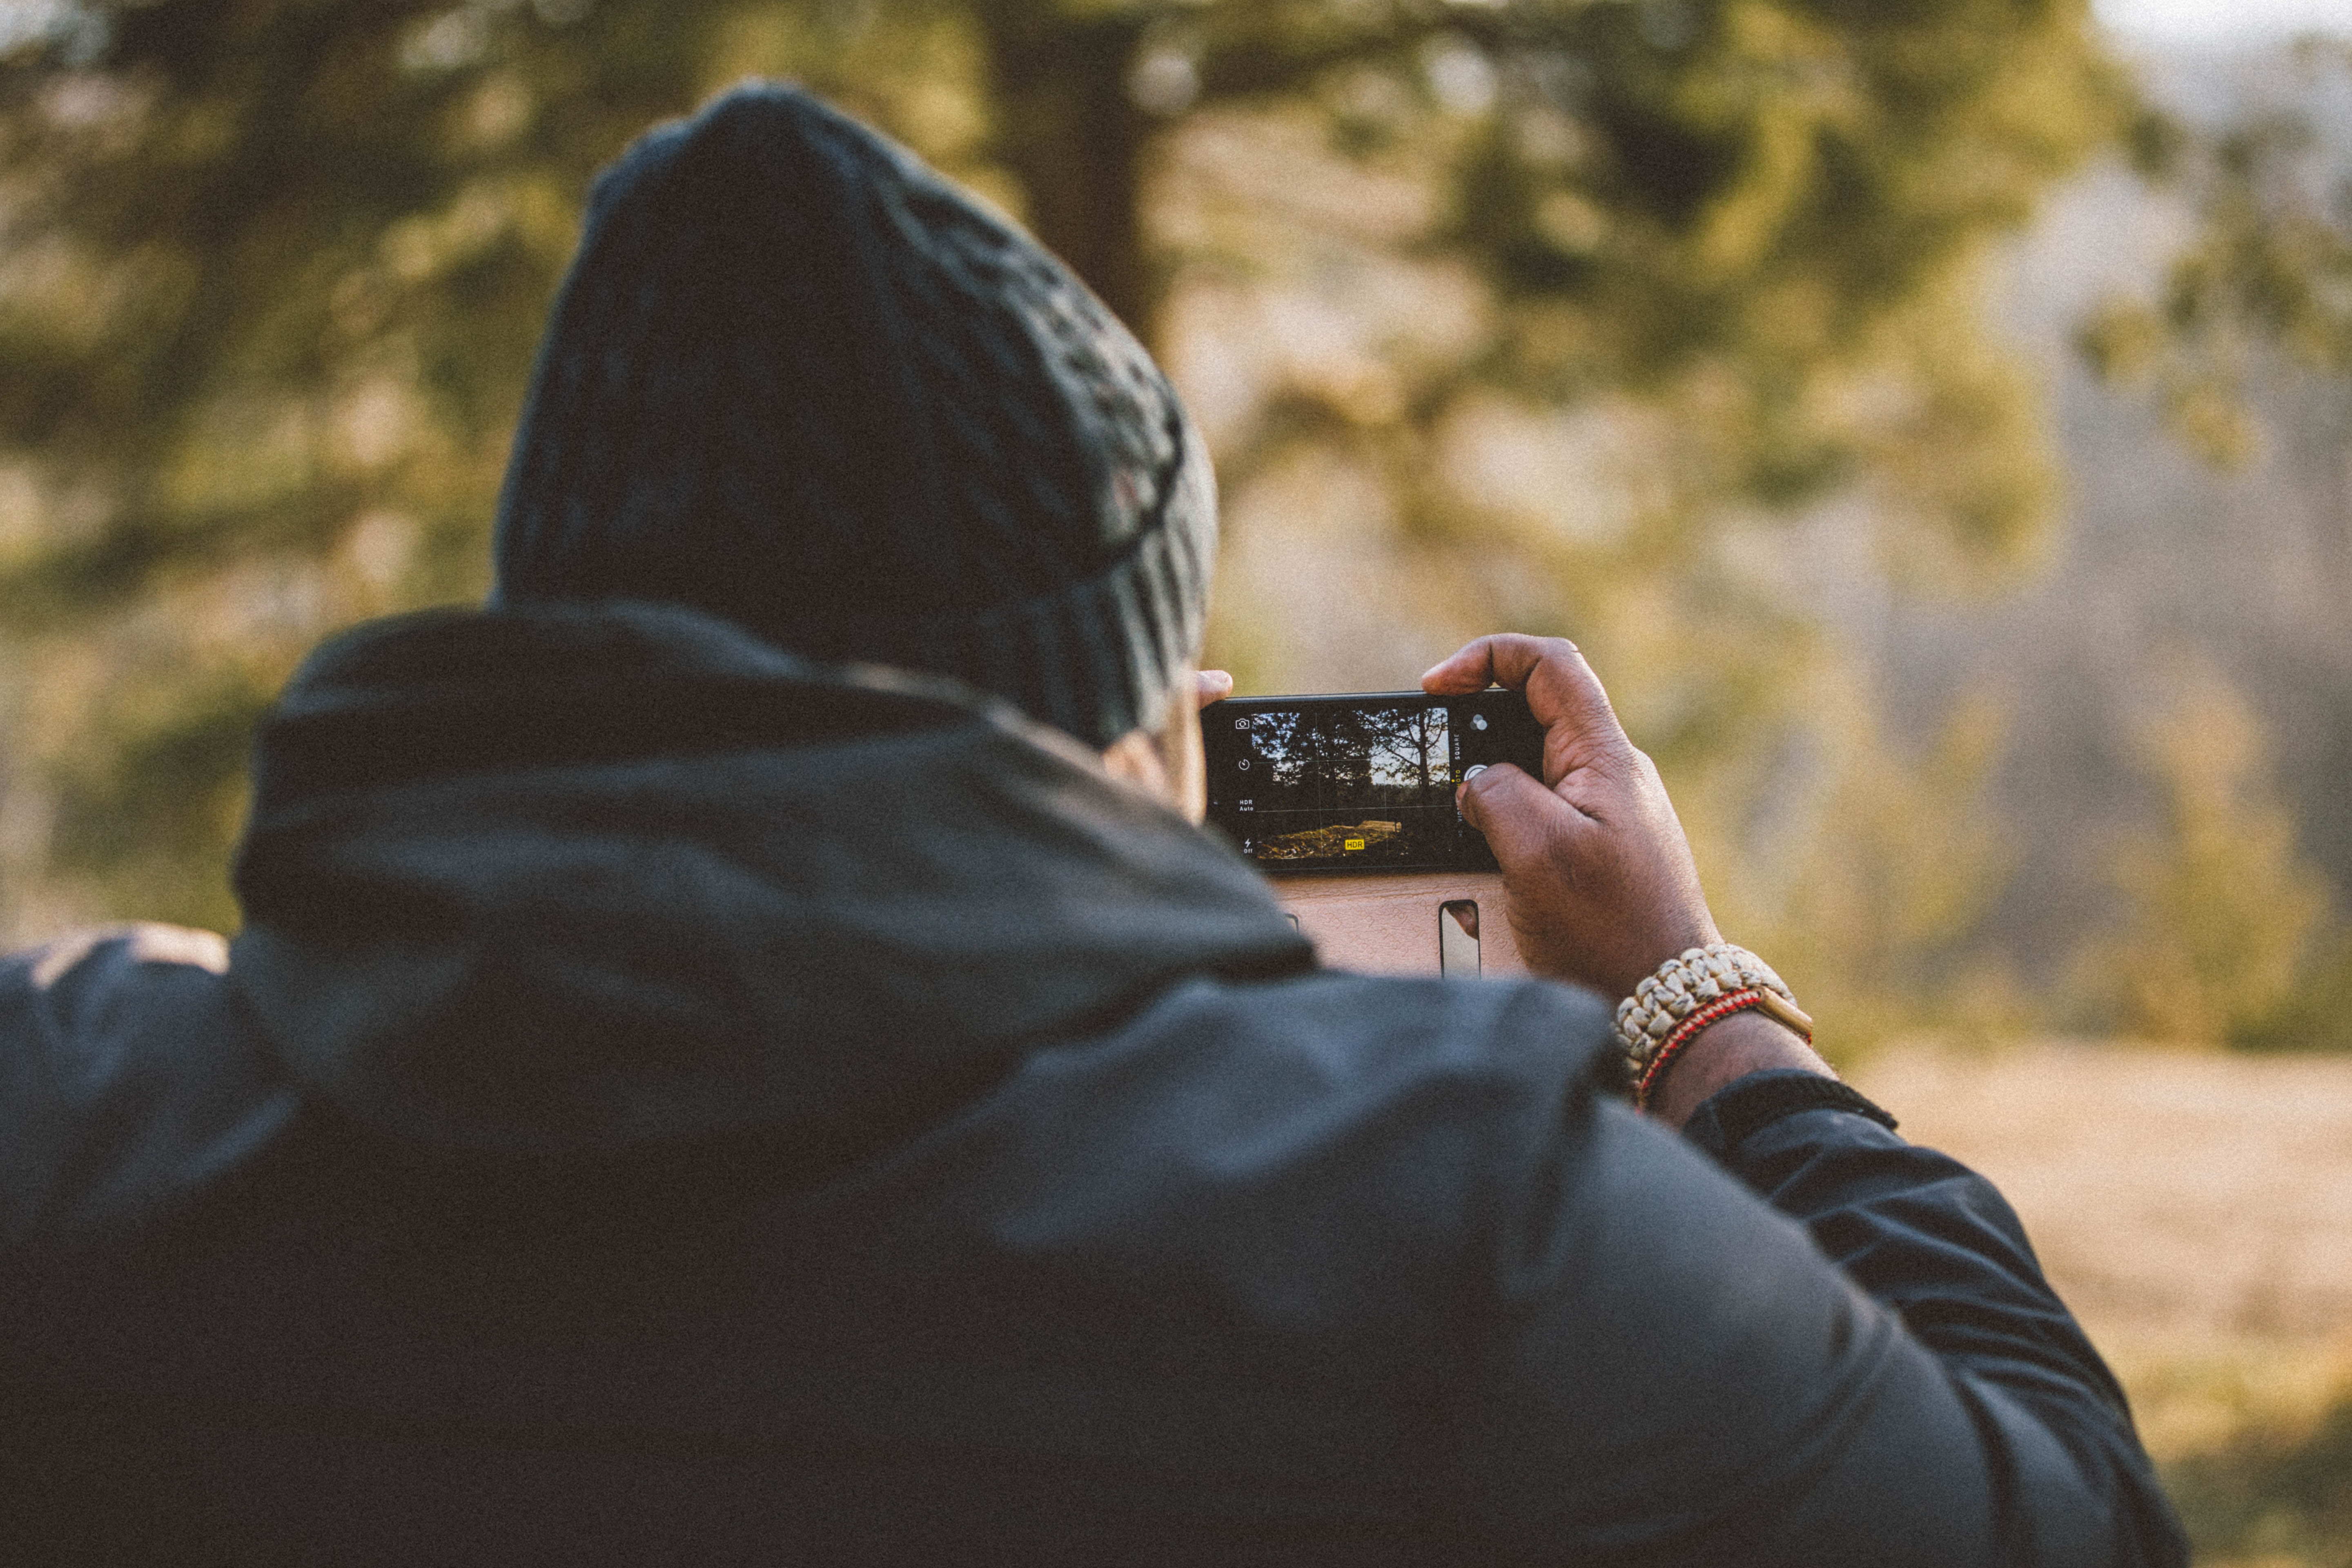
hand, landscape, tree, grass, sky, photography, sunlight, photograph